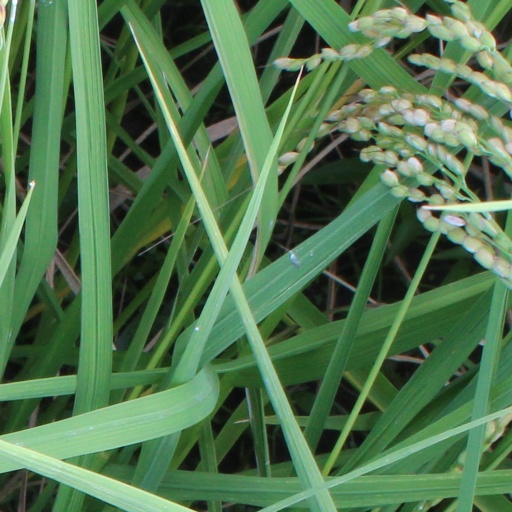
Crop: rice